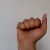
The image shows a hand gesture representing the letter 'A' in Indian Sign Language.